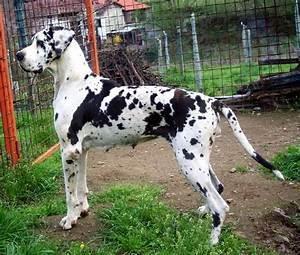
dog